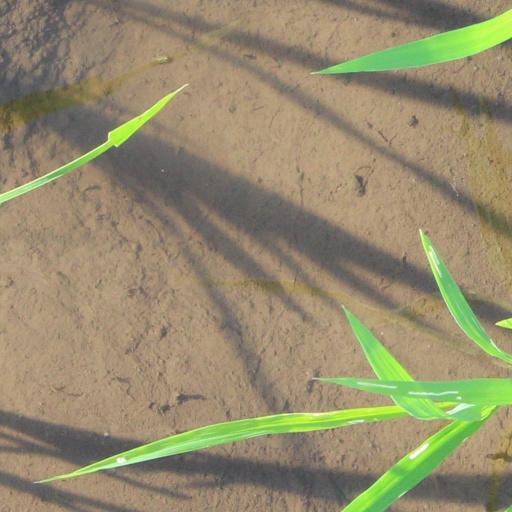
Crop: rice